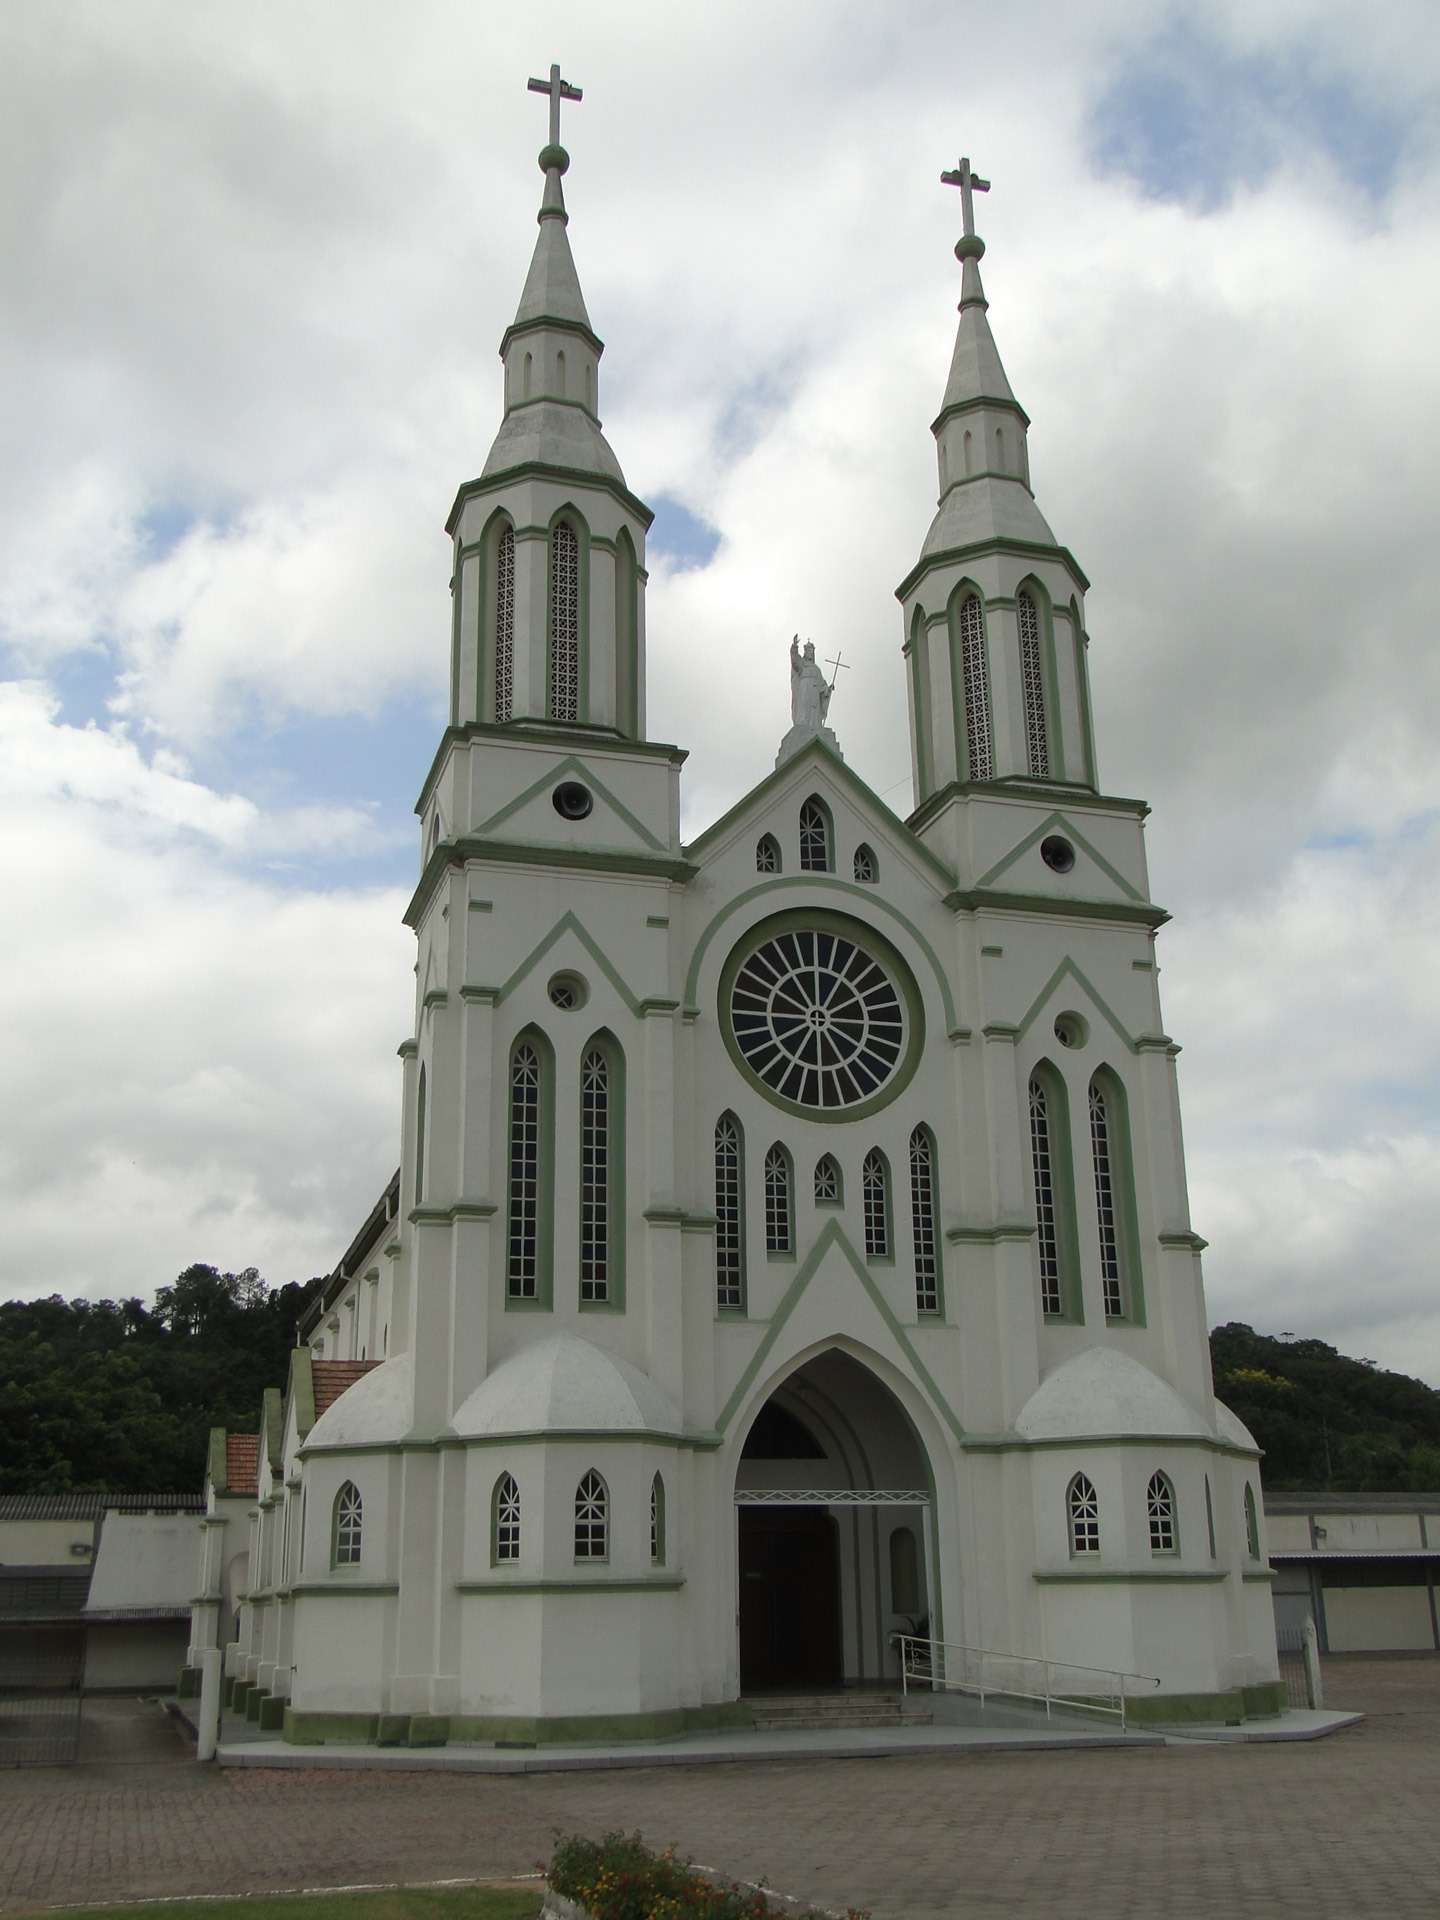
building, monument, tower, landmark, church, cathedral, chapel, cross, christian, place of worship, bible, catholic, christ, crucified, meditation, spire, faith, steeple, monastery, jesus, prayer, christianity, worship, holy, scene, glory, crucifixion, gospel, brazil, god, believe, redemption, theology, belief, savior, santa catarina, praise, messiah, sinner, spanish missions in california, api na, benediction